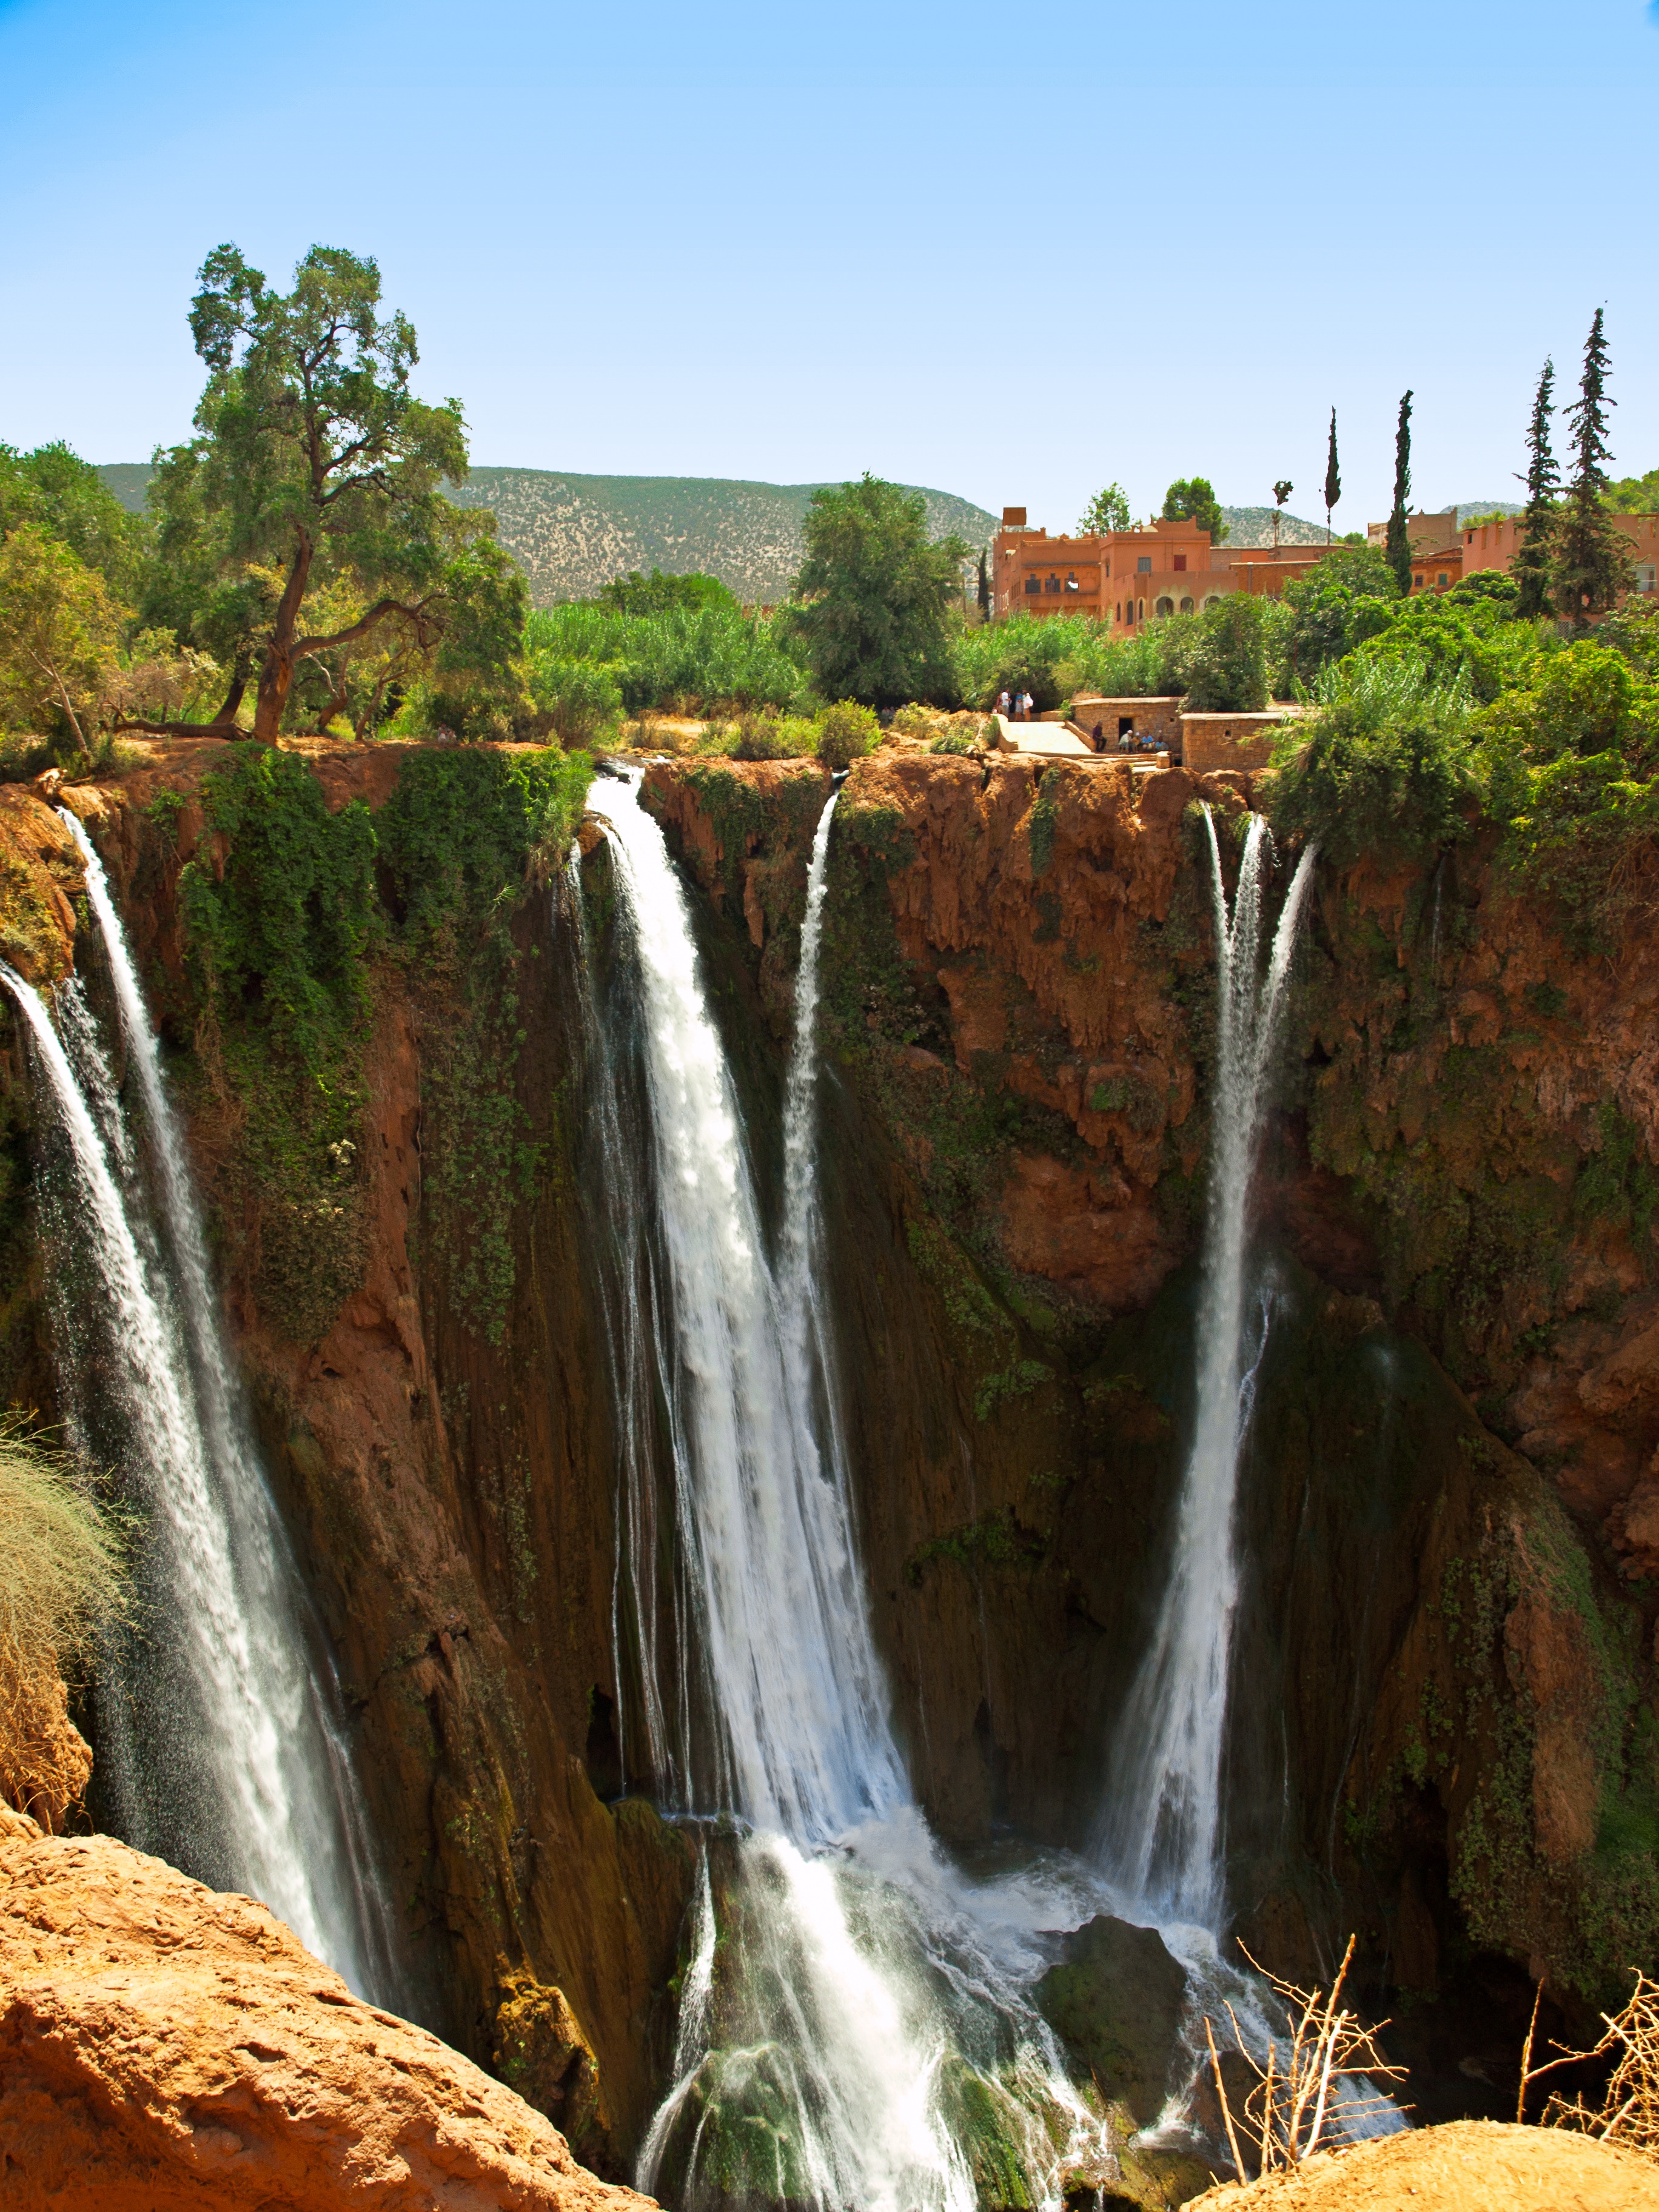
landscape, water, nature, outdoor, waterfall, wilderness, land, wild, environment, tranquil, scenic, natural, autumn, scenery, body of water, falls, morocco, wasserfall, water feature, ouzoud